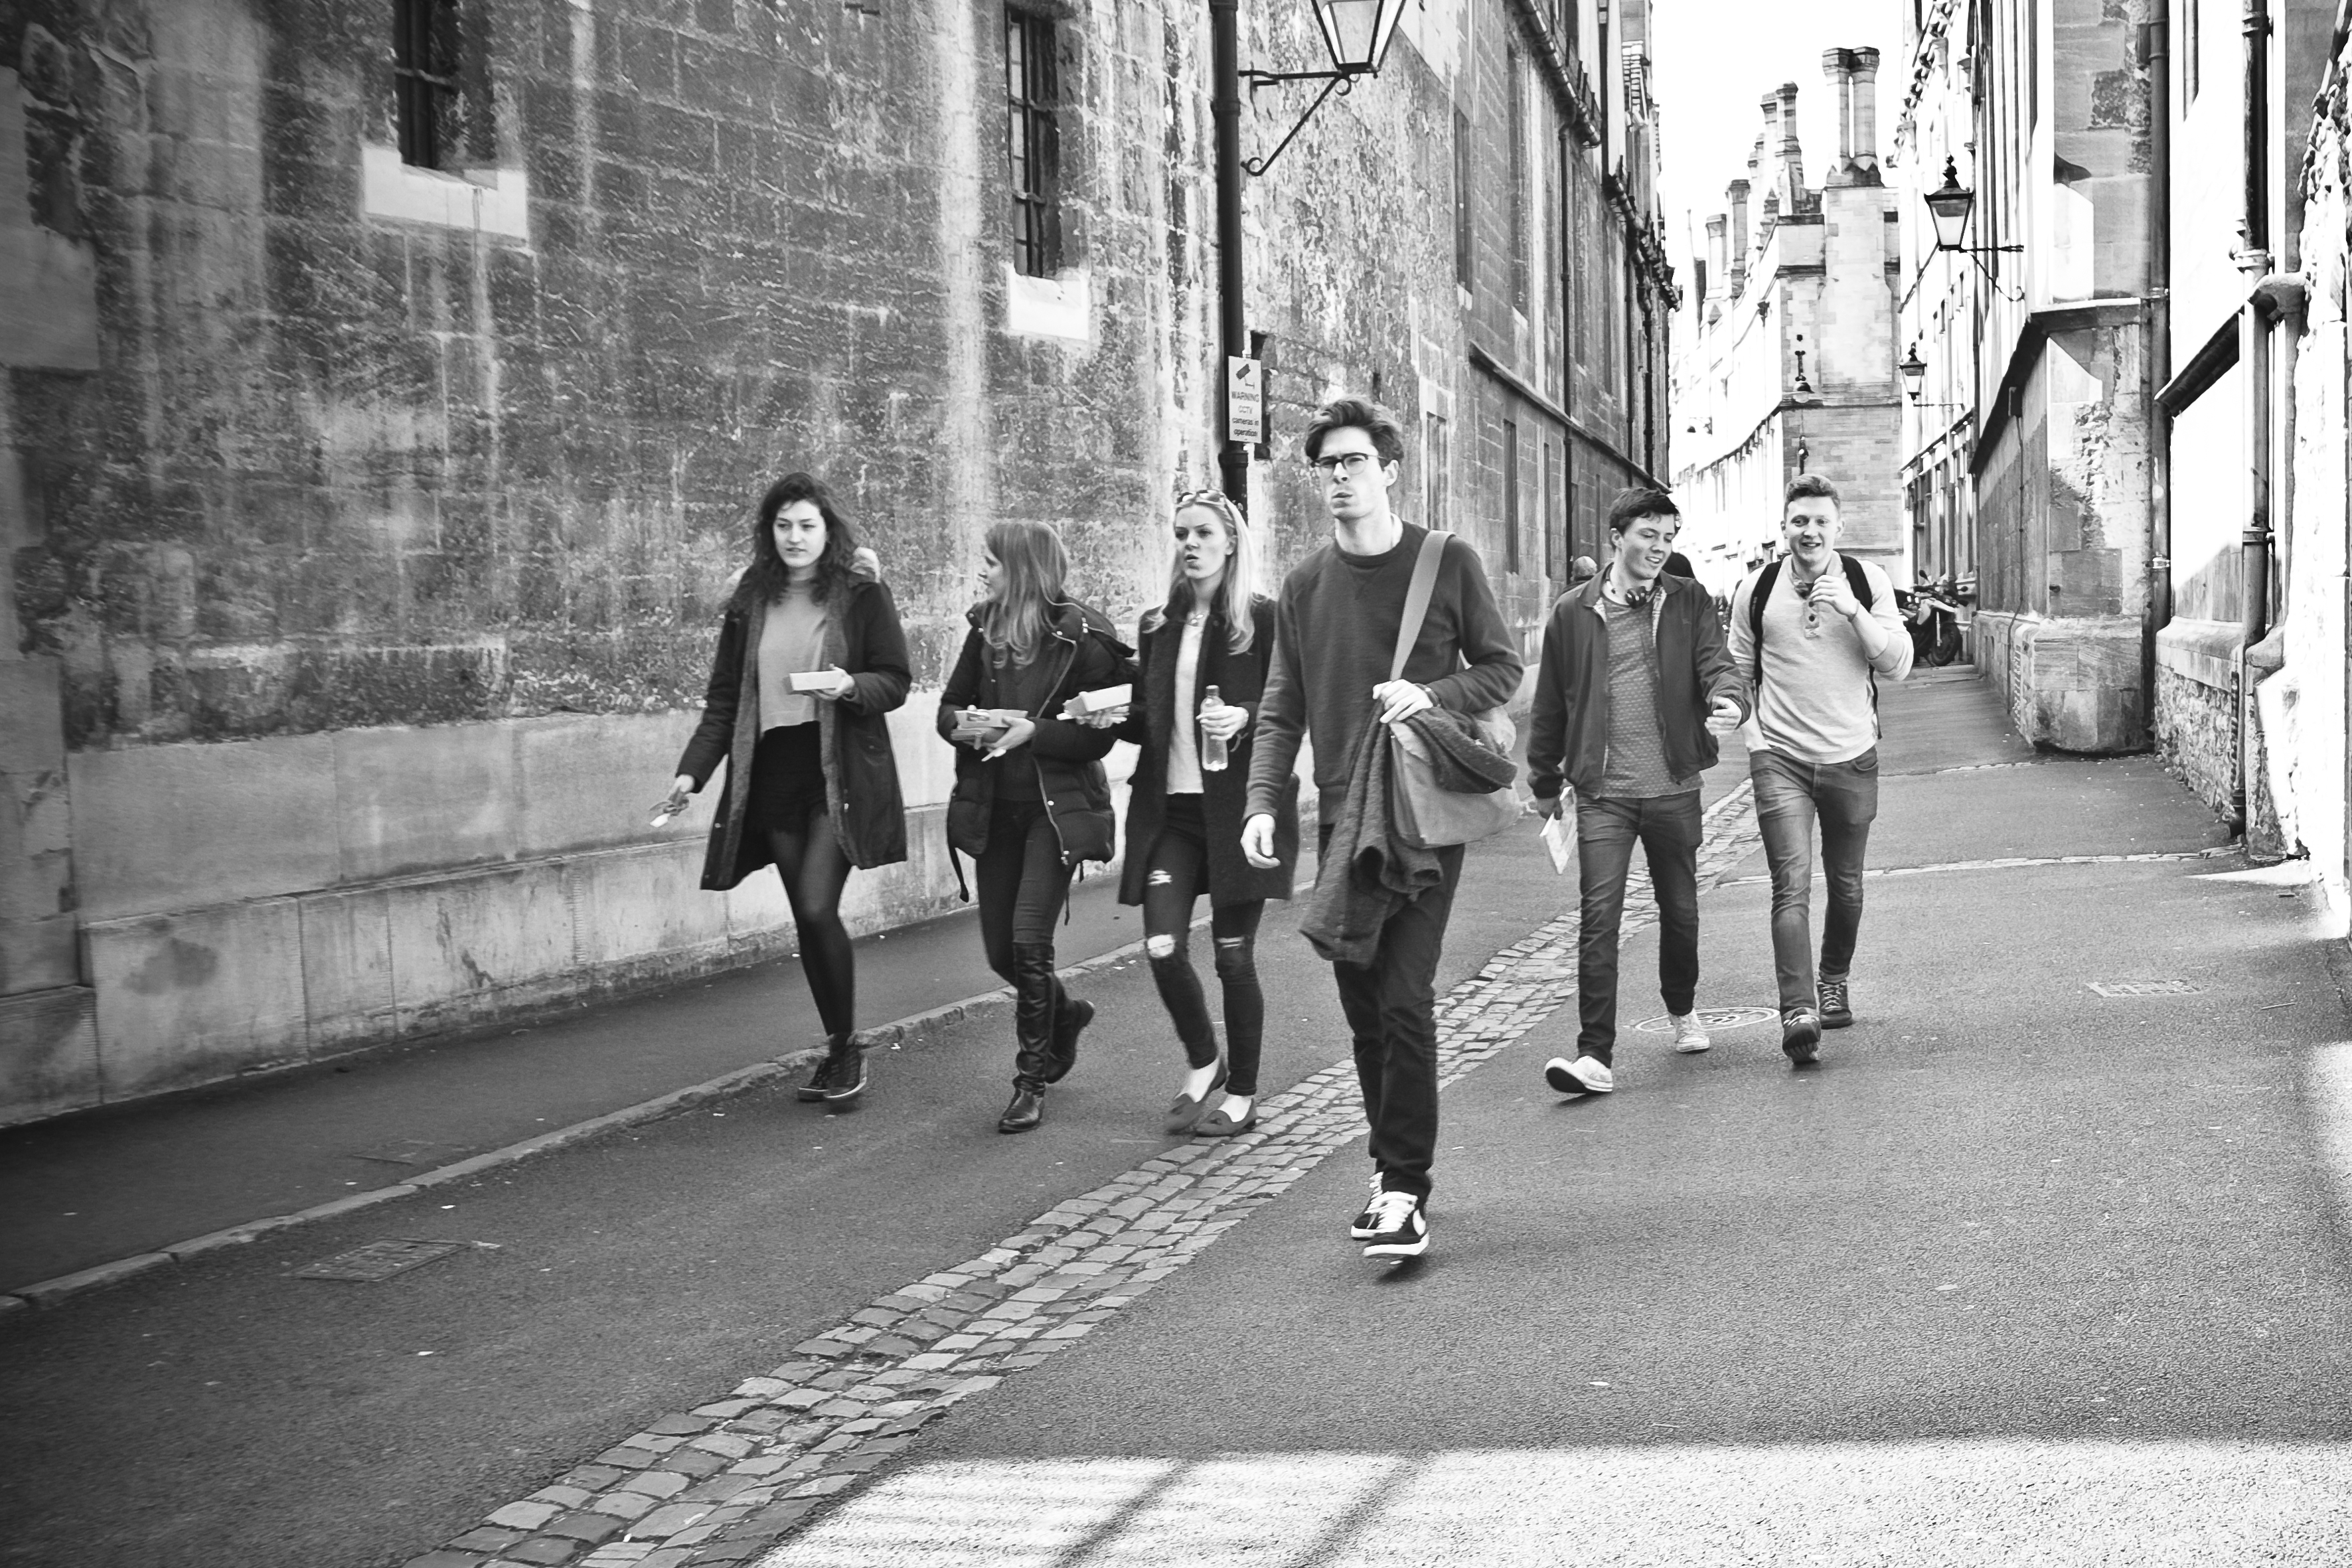
pedestrian, walking, black and white, people, road, white, street, photography, urban, crowd, travel, fujifilm, spring, fashion, black, monochrome, uk, england, bw, blackandwhite, blackwhite, sports, infrastructure, photograph, snapshot, noiretblanc, unitedkingdom, image, fuji, oxford, fujixt1, fujix, monochrome photography